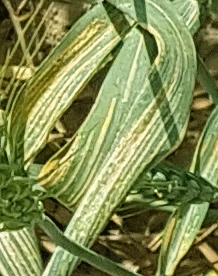
Label: Wheat___Yellow_Rust